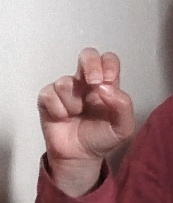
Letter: gaaf